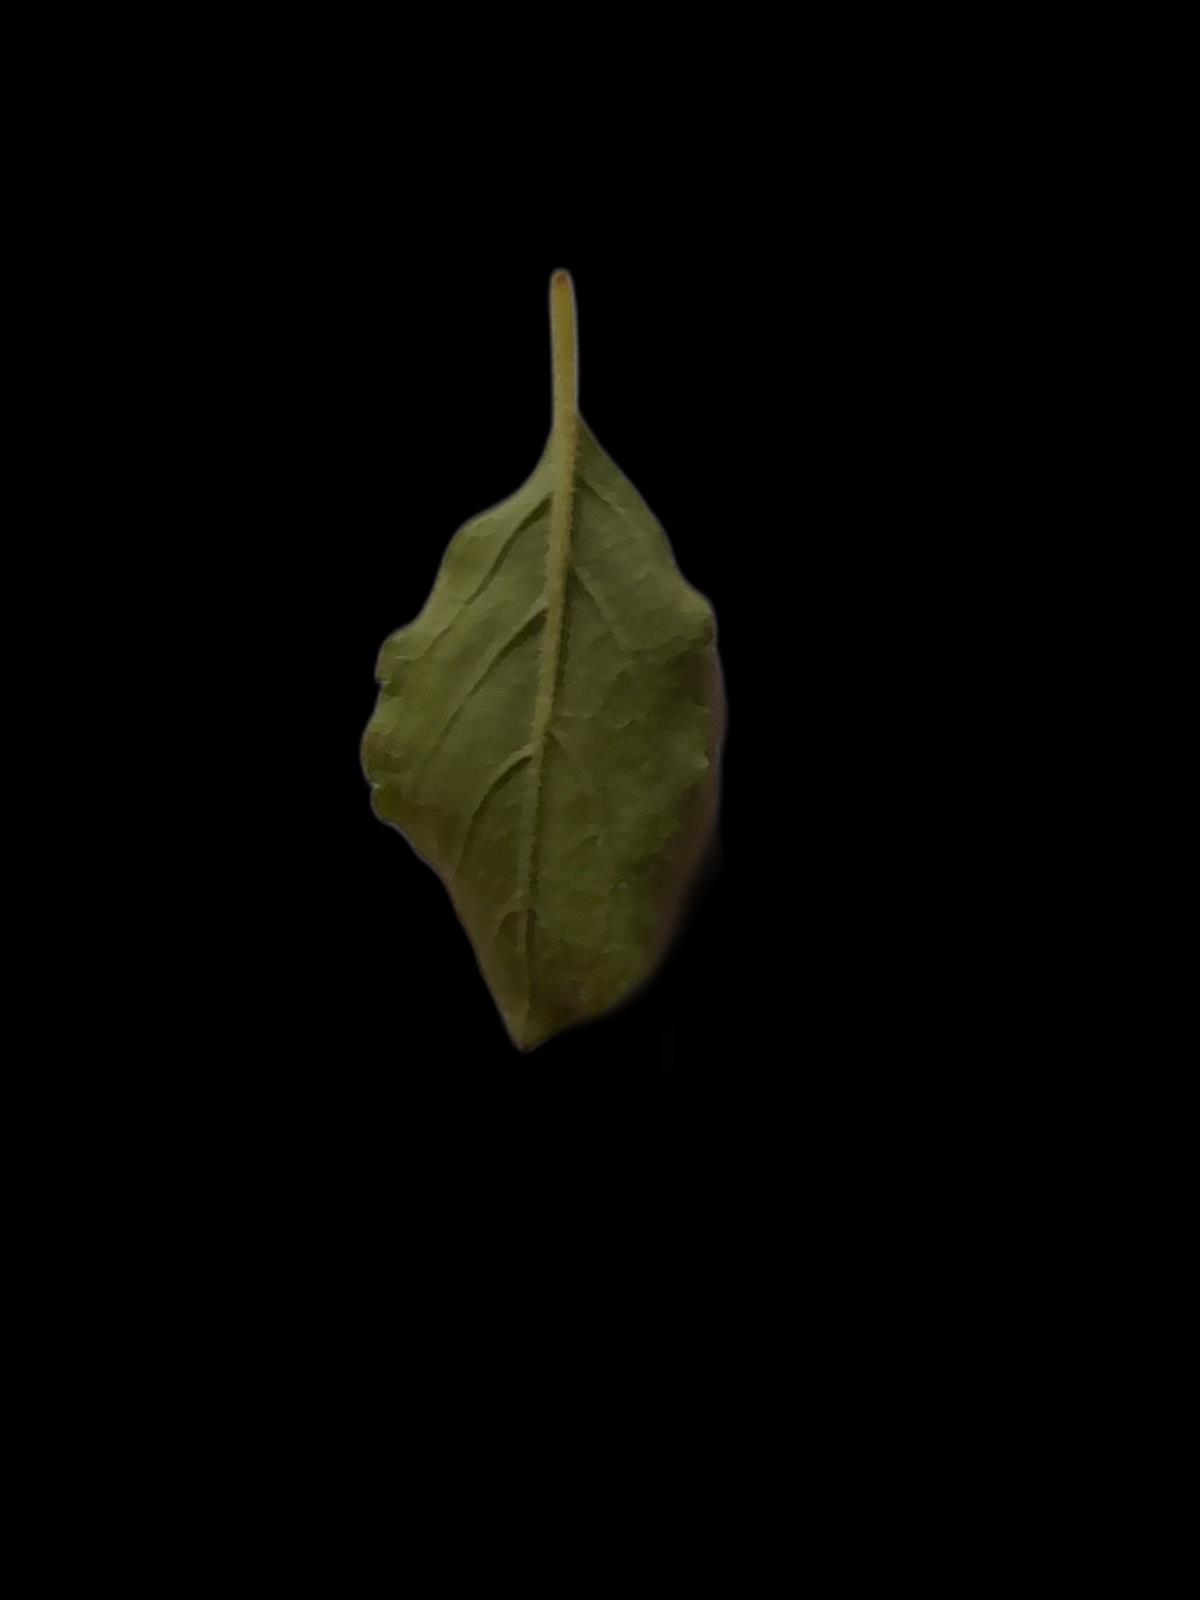
Plant: Tulsi